Answer in natural language. Estimate the real world distances between objects in the image. Which object is closer to open cardboard box (marked A), Doorway (marked B) or sixdrawer dresser in gray (marked C)? Choose between the following options: Doorway (marked B) or sixdrawer dresser in gray (marked C)
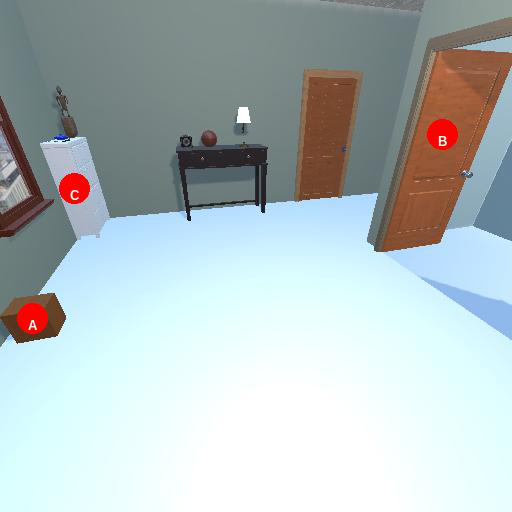
<answer>sixdrawer dresser in gray (marked C)</answer>